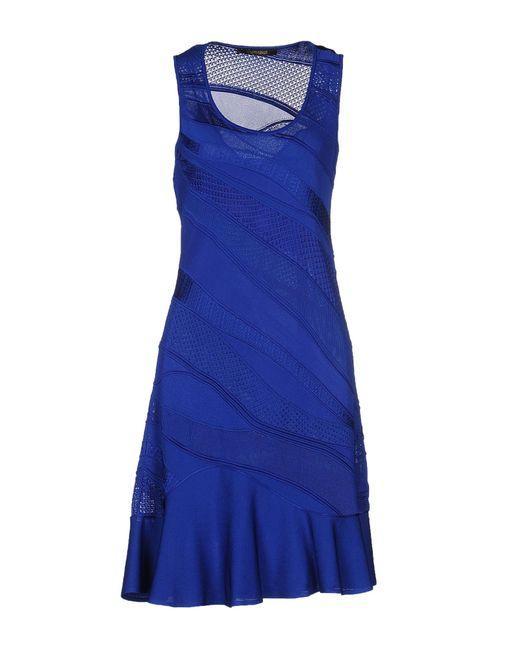
Wunderschönes blaues Kleid mit Spitzen-Mesh-Wellenmustern und Rüschen am unteren Teil, formelle Kleidung